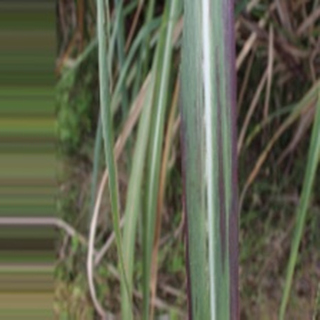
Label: sugarcane_bacterial_blight